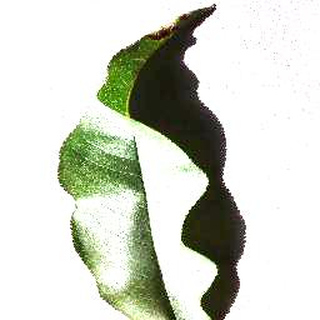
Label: healthy_peach